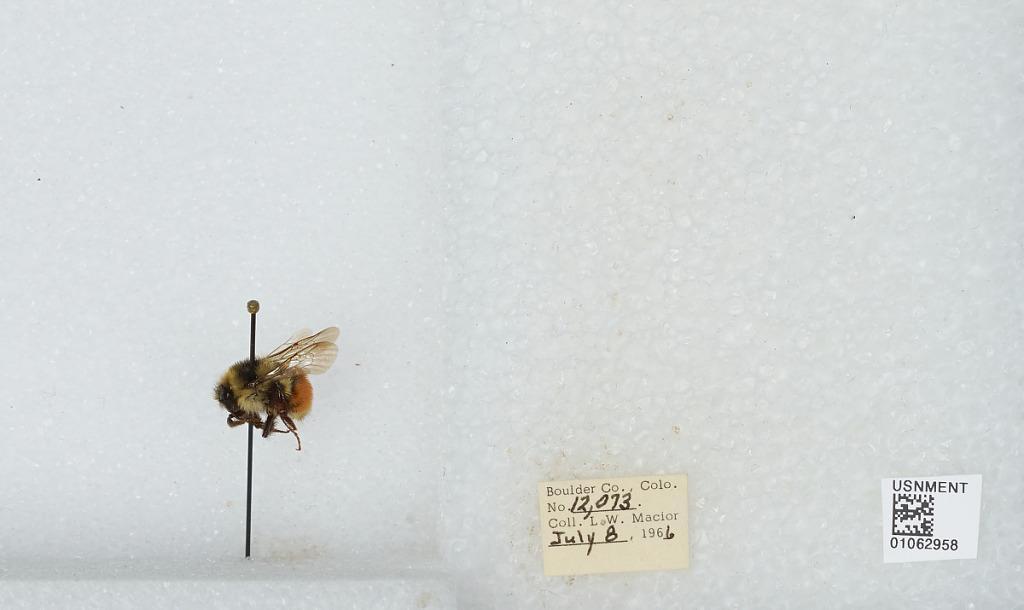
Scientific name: Bombus (Pyrobombus) bifarius Cresson
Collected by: L. Macior
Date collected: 1966-7-8
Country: United States
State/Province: Colorado
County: Boulder
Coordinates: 40.0017, -105.308